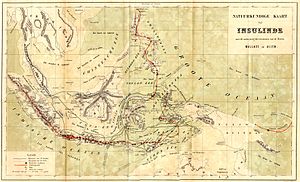
Alfred Russel Wallace / Biografi / Efter den sidste rejse – Hjemme i England
Et kort fra The Malay Archipelago viser den fysiske geografi i øhavet og Wallace's rejser rundt i området. Den tynde sorte streger angiver, hvor Wallace rejste, og den røde linjer angiver kæder af vulkaner.
Alfred Russel Wallace var en britisk naturforsker, opdagelsesrejsende, geograf, antropolog og biolog. Han er bedst kendt for en teori om evolution, der bygger på naturlig selektion, og som fik Charles Darwin til at offentliggøre sin teori.